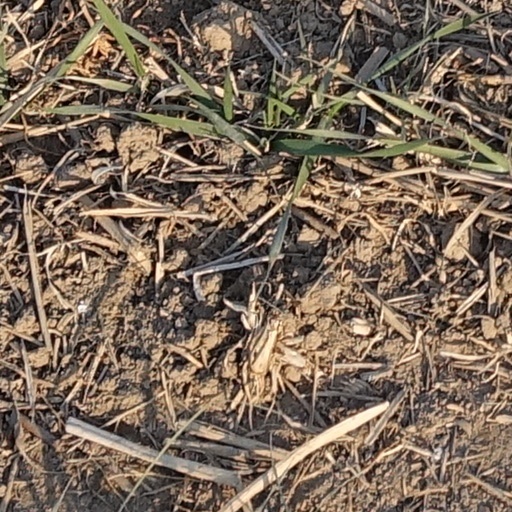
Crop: wheat